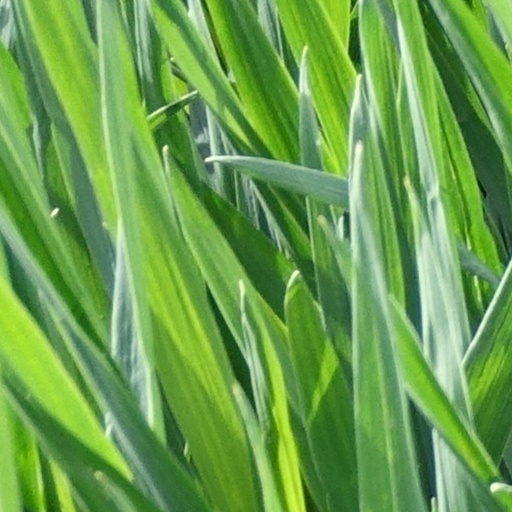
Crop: wheat